Muthiri kinaru

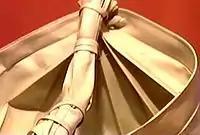
The traditional "Pattai" which made of Palmyra leaf, used to draw water from the holy Muthirikkinaru

Due to the attention focused on the well, malicious acts have been recorded where poison was twice placed into the water by some anti-ayyavazhi elements. One was during the period of Vaikundar and was noted in Akilam and another was in a recent time.